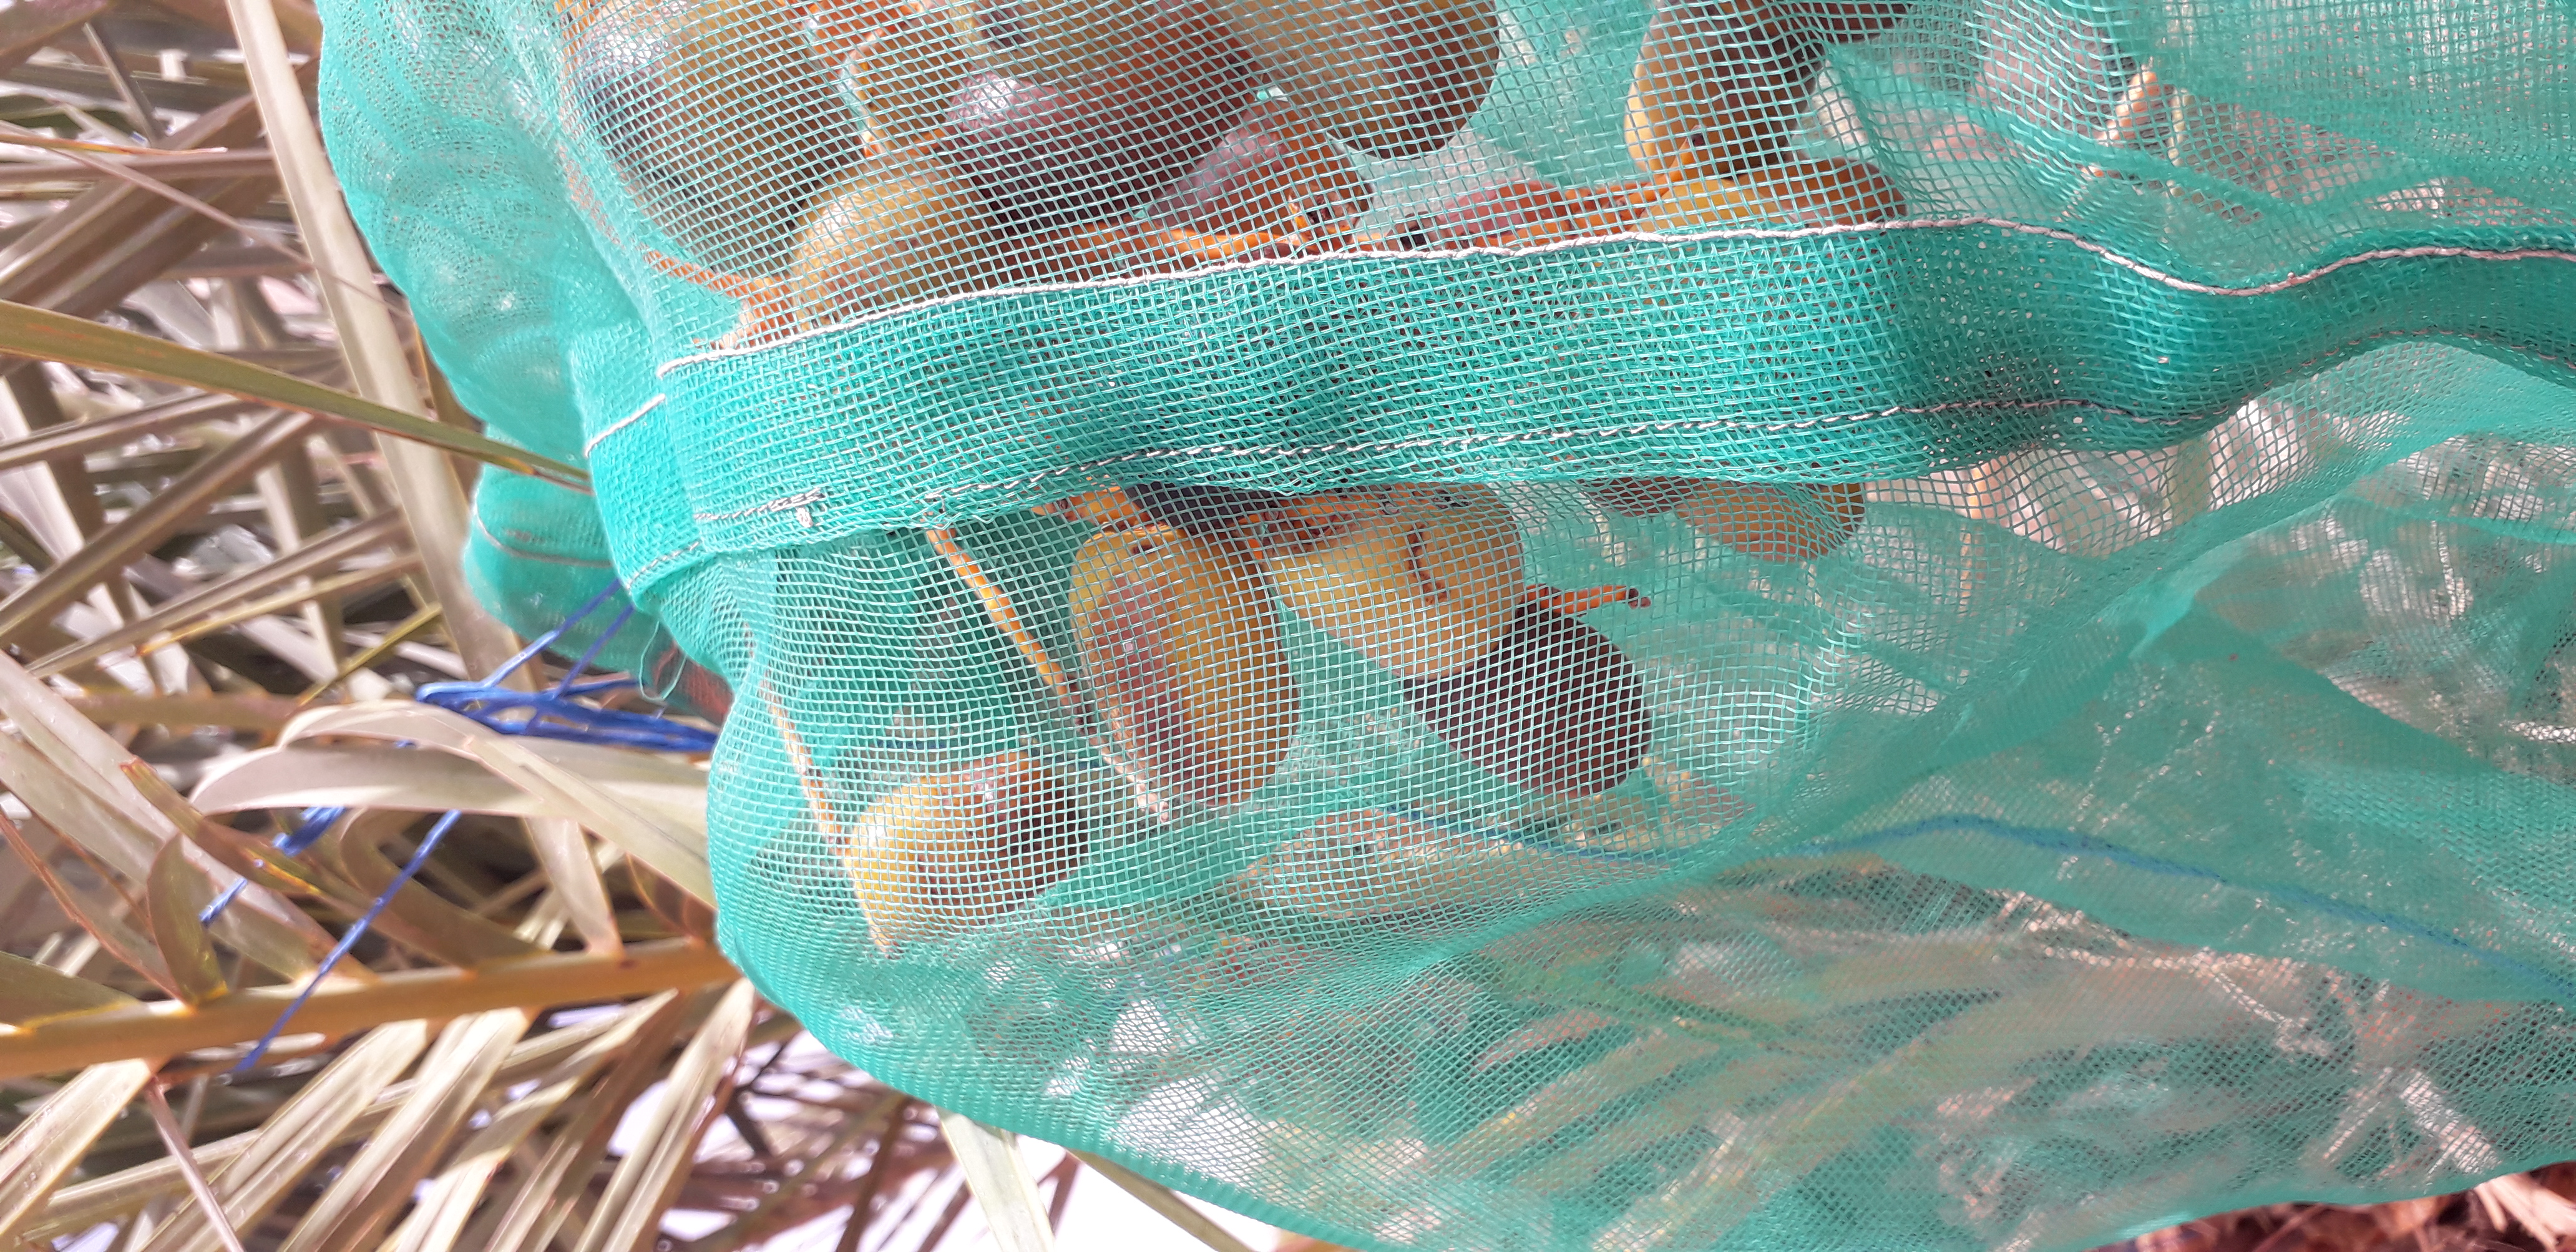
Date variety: Boufagous